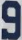
Number: 9